Smoker's melanosis

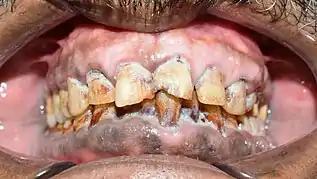
Smoker melanosis in a patient consuming 2 packs of cigarette per day

Smoking or the use of nicotine-containing drugs is the cause of Smoker's melanosis. Tar-components (benzopyrenes) are also known to stimulate melanocytes to melanin production, and other unknown toxic agents in tobacco may also be the cause. These chemical agents have a polycyclic, chain-like structure. Environmental tobacco smoke from parents is causing smoker's melanosis in their children Swedish snuff causes a small elevation of oral melanin pigmented individuals from 3.0% to 4.7%. Nicotine tablets have shown to stimulate melanin pigmentation of the oral mucosa.